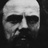
Emotion: neutral